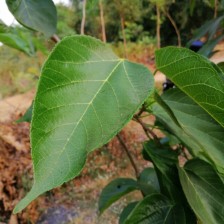
Variety: TaiwanMeacho